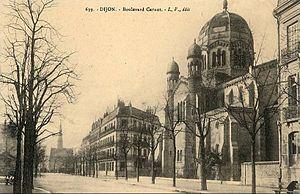
Synagogue de Dijon
La synagogue de Dijon est une synagogue située à Dijon dans le département français de la Côte-d'Or. Elle est inscrite en totalité à l'Inventaire Supplémentaire des Monuments Historiques par arrêté préfectoral du 15 mars 1989.